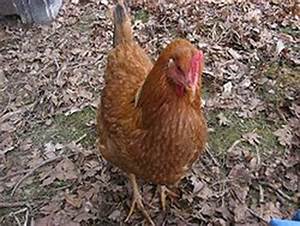
Label: gallina